Sankuaicuo railway station

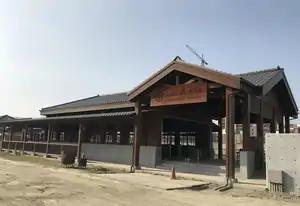

Sankuaicuo is a railway station in Sanmin District, Kaohsiung, Taiwan.